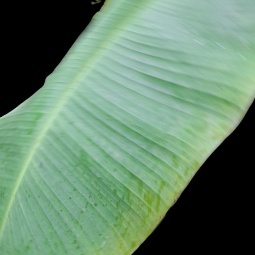
Label: Healthy